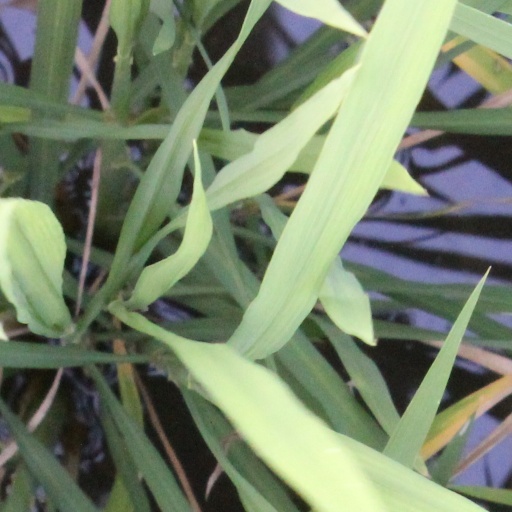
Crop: rice